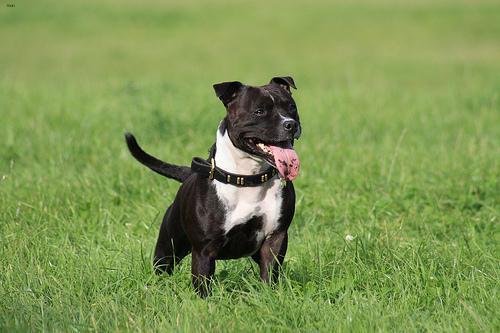
staffordshire bull terrier